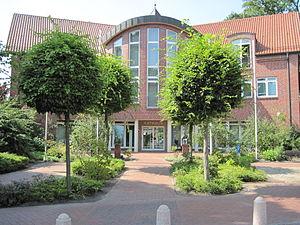
Lindern est une ville allemande située en Basse-Saxe, dans l'arrondissement de Cloppenburg.